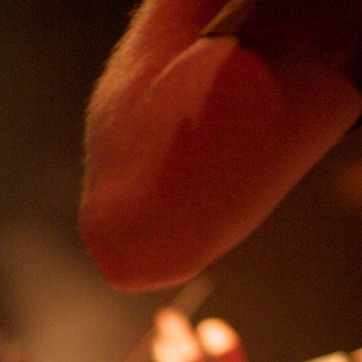
Material: skin